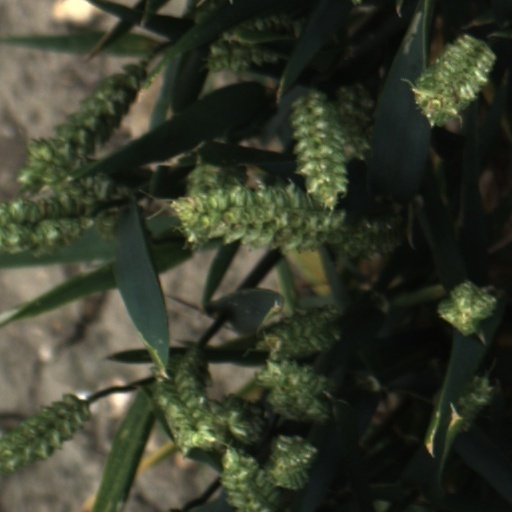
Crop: wheat